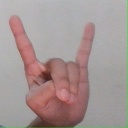
अक्षर: श